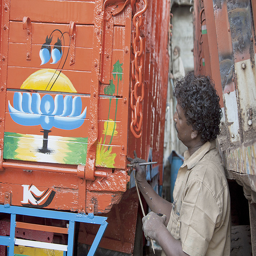
A man with a paintbrush, painting designs on the outside of a train car.
A man is painting on the side of a wooden compartment.
An artist paints the sides of a tractor-trailer.
A painter decorates a truck with bright colors.
An artist painting images on an orange truck